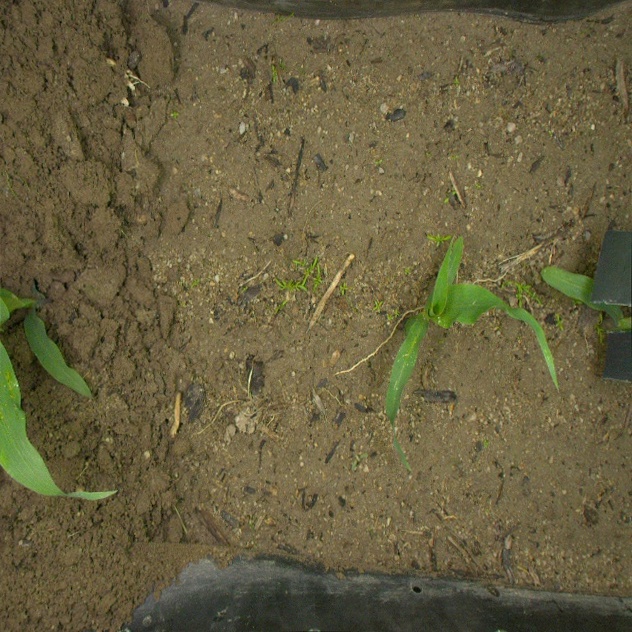
Crop: maize
Objects: maize, maize, maize, stem_maize, stem_maize, stem_maize